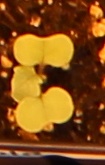
Label: Canola